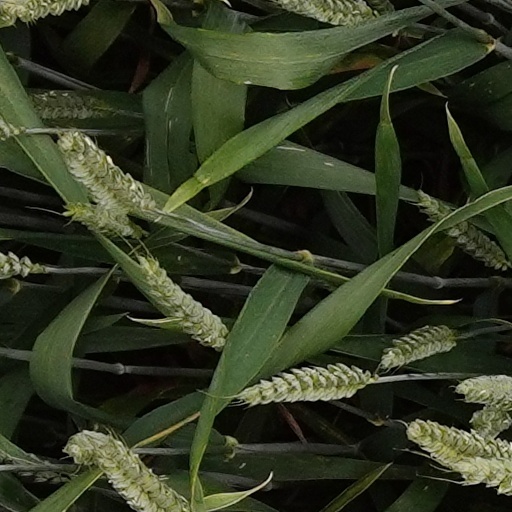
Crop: wheat